Utilitarian bioethics

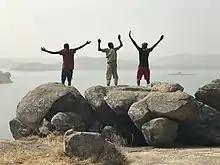

Utilitarian bioethics is based on the premise that the distribution of resources is a zero-sum game, and therefore medical decisions should logically be made on the basis of each person's total future productive value and happiness, their chance of survival from the present, and the resources required for treatment. One way to grasp an effective way to distribute resources is by cost-effective analysis. Utilitarian bioethicists argue that cost-effective analysis is the most effective tool in distributing and utilizing resources so to maximize the best possible outcome with the idea that the outcome would lead to a benefit or increased happiness for society. One example of cost-effective analysis in regard to health care is the concept of quality-adjusted life years or QALY. QALY is a measure of benefit from treating or allocating resources to individuals based on the comparison of each individuals alternative outcome. Although there is controversy in regard to the equality of persons in this concept, equality should be regarded as a separate issue, because if one uses a standard of measurement that produces the same amount of qalys for each individual, as proposed by G.W. Torrance one of the economist credited to the creation of the concept, then there is unfairness when we consider different age groups, with the elderly getting a lower amount of qalys.